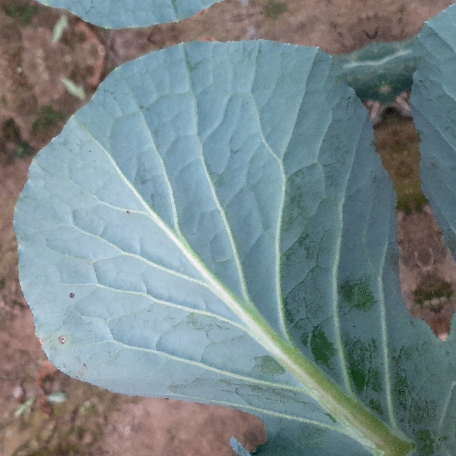
Label: Disease Free